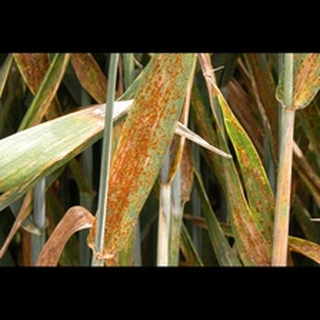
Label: wheat_brown_rust